Lambeth North tube station

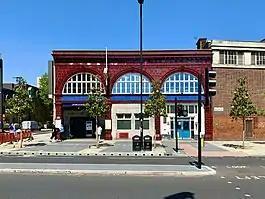
Station entrance

Lambeth North is a London Underground station in the district of Lambeth, located at the junction of Westminster Bridge Road and Baylis Road. It is the penultimate station on the Bakerloo line between Waterloo and Elephant & Castle stations, and is in Travelcard Zone 1. It is located at 110 Westminster Bridge Road, and is the nearest tube station to exit for the Imperial War Museum. In 2017, it was ranked the least-used Underground station in Zone 1.